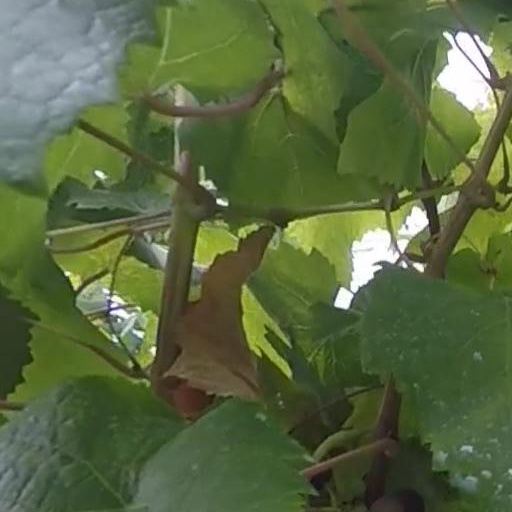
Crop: grape